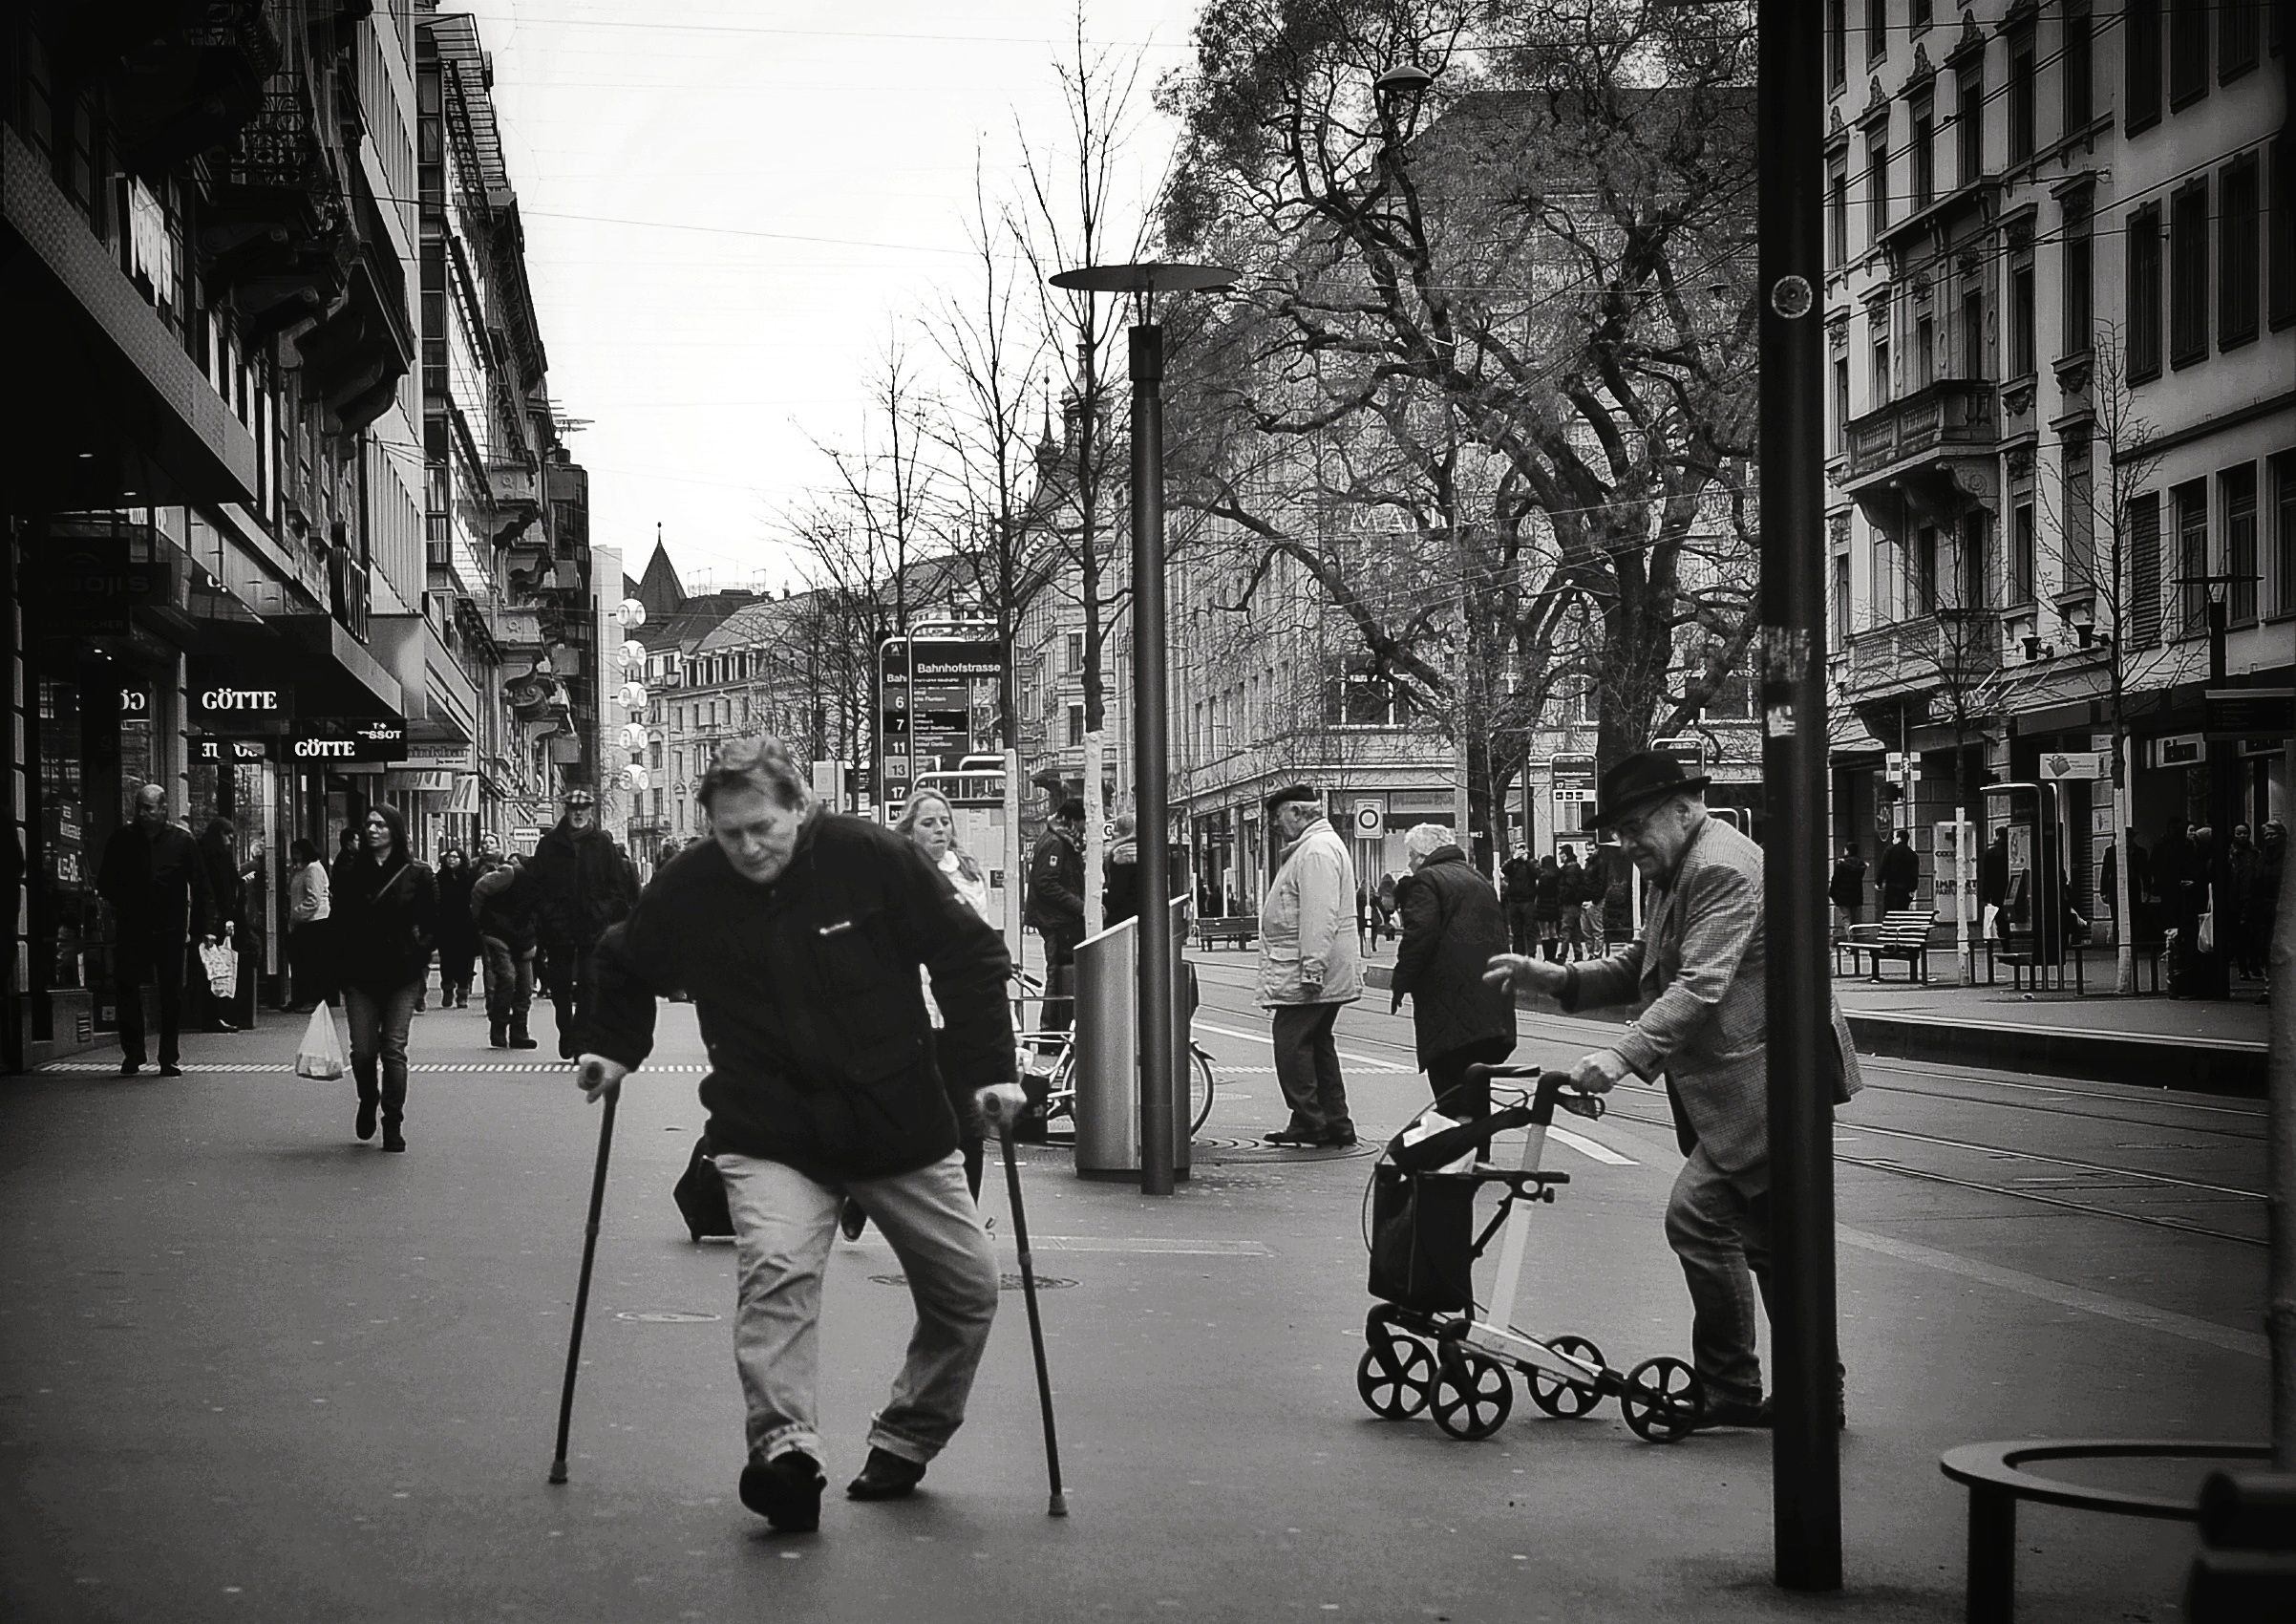
pedestrian, black and white, people, road, white, street, photography, urban, crowd, nikon, black, monochrome, flickr, bw, 2016, infrastructure, photograph, snapshot, streetart, ch, schweiz, switzerland, zurich, blancoynegro, streetphoto, snapseed, image, schwarzundweiss, streetscene, handicap, menschen, streetlife, passanten, streetpix, thomas8047, bahnhofstrasse, d300s, blackandwithe, streetphotographer, streetartstreetlife, 175528, strassencene, sundaywalk, z ri, z rigrafien, stadtz rich, sonntagsspaziergang, behinderung, urban area, monochrome photography